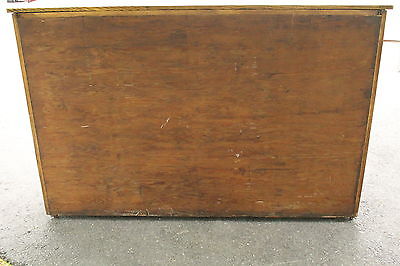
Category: cabinet